Darren O'Dea

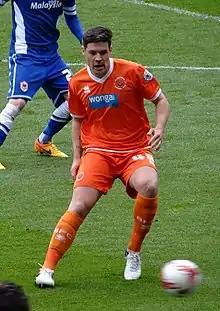
O'Dea playing for Blackpool in 2015.

O'Dea then signed with championship club Blackpool in December 2014, making his debut in a 6–1 loss to Bournemouth. Bournemouth's fourth goal was scored by Brett Pitman, converting a penalty shot incurred by O'Dea (who fouled Callum Wilson in the penalty area). Against Wolverhampton Wanderers, the BBC reported that he "got into a terrible muddle trying to cut out a pass from Kevin McDonald" and allowed Benik Afobe (in his first game for Wolverhampton) to score the second goal. O'Dea was injured in a match against Nottingham Forest in February 2015, forcing him to miss the game with Blackburn Rovers. Released when his contract expired in May, he said the club had a "disastrous season". O'Dea played 20 times for Blackpool.